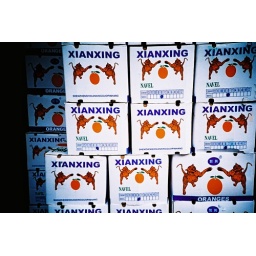
boxes at the vegetable market in yau ma tei